Taj Club House Chennai

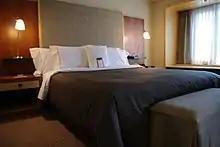
A typical room at the hotel

In 2023, the hotel was recognized with "Top Hospitality Honors" at the 8th International Hospitality Day organised by the International Hospitality Council (IHC) London and the International Institute of Hotel Management (IIHM). The Beyond Indus restaurant at the hotel bagged honours in the Restaurants Category.